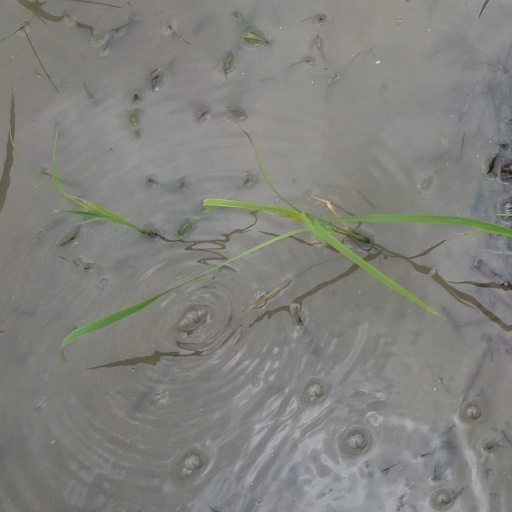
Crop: rice